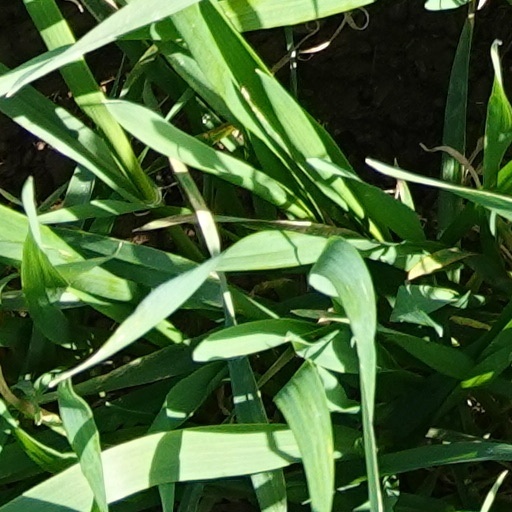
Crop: wheat